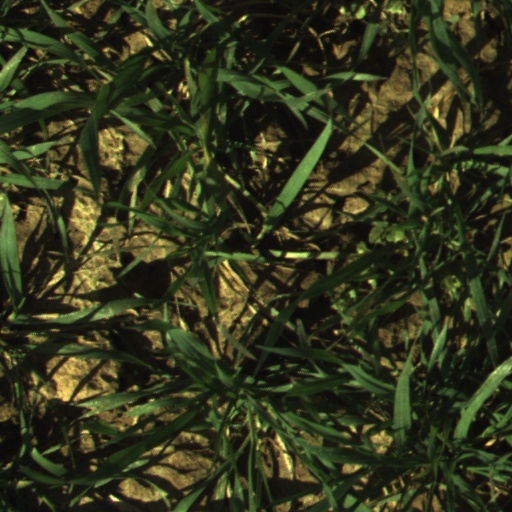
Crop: wheat